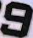
Number: 9